Iran–Qatar relations

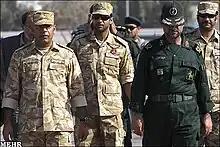
Qatari military observers at Iran's Great Prophet V military exercises (2010).

At the onset of the Iran–Iraq War in 1980, Qatar, along with Oman, opted for minimal support to Iraq, whereas Saudi Arabia and Kuwait openly provided financial support to Iraq. Qatar strategically attempted to avoid upsetting either party in the interests of not being drawn into a military conflict. The government of Qatar was also aware that it would risk marginalizing its minority Shia population if it threw its full weight behind Iraq. They were put in uncomfortable situations; in 1983 Iraq attacked Iranian oil fields in the Persian Gulf, threatening plants on the Qatari coast, forcing Qatar to build barriers so it would not be affected.